ProRodeo Hall of Fame

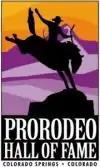

The ProRodeo Hall of Fame and Museum of the American Cowboy was opened in August 1979 as a museum designed to "preserve the legacy of the cowboy contests, the heritage and culture of those original competitions, and the champions of the past, present and future." It is located in Colorado Springs, Colorado, and only inducts Professional Rodeo Cowboys Association (PRCA) and Women's Professional Rodeo Association (WPRA) members. It is the "only museum in the world devoted exclusively to the sport of professional rodeo."